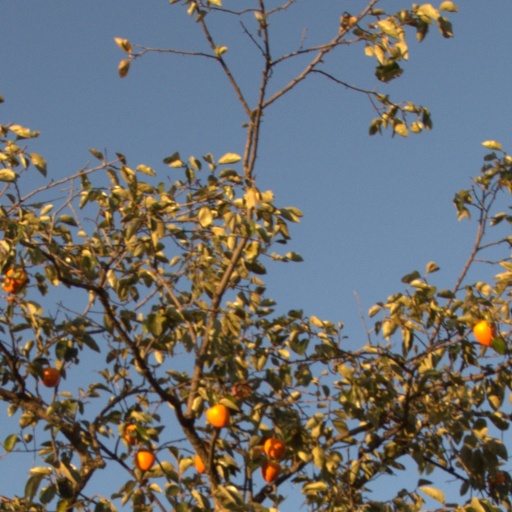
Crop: grape